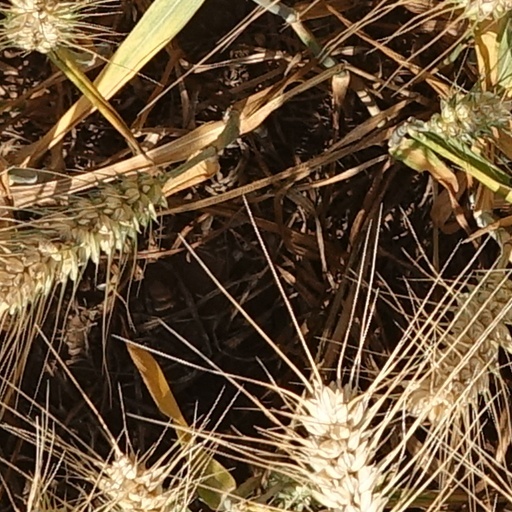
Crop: wheat